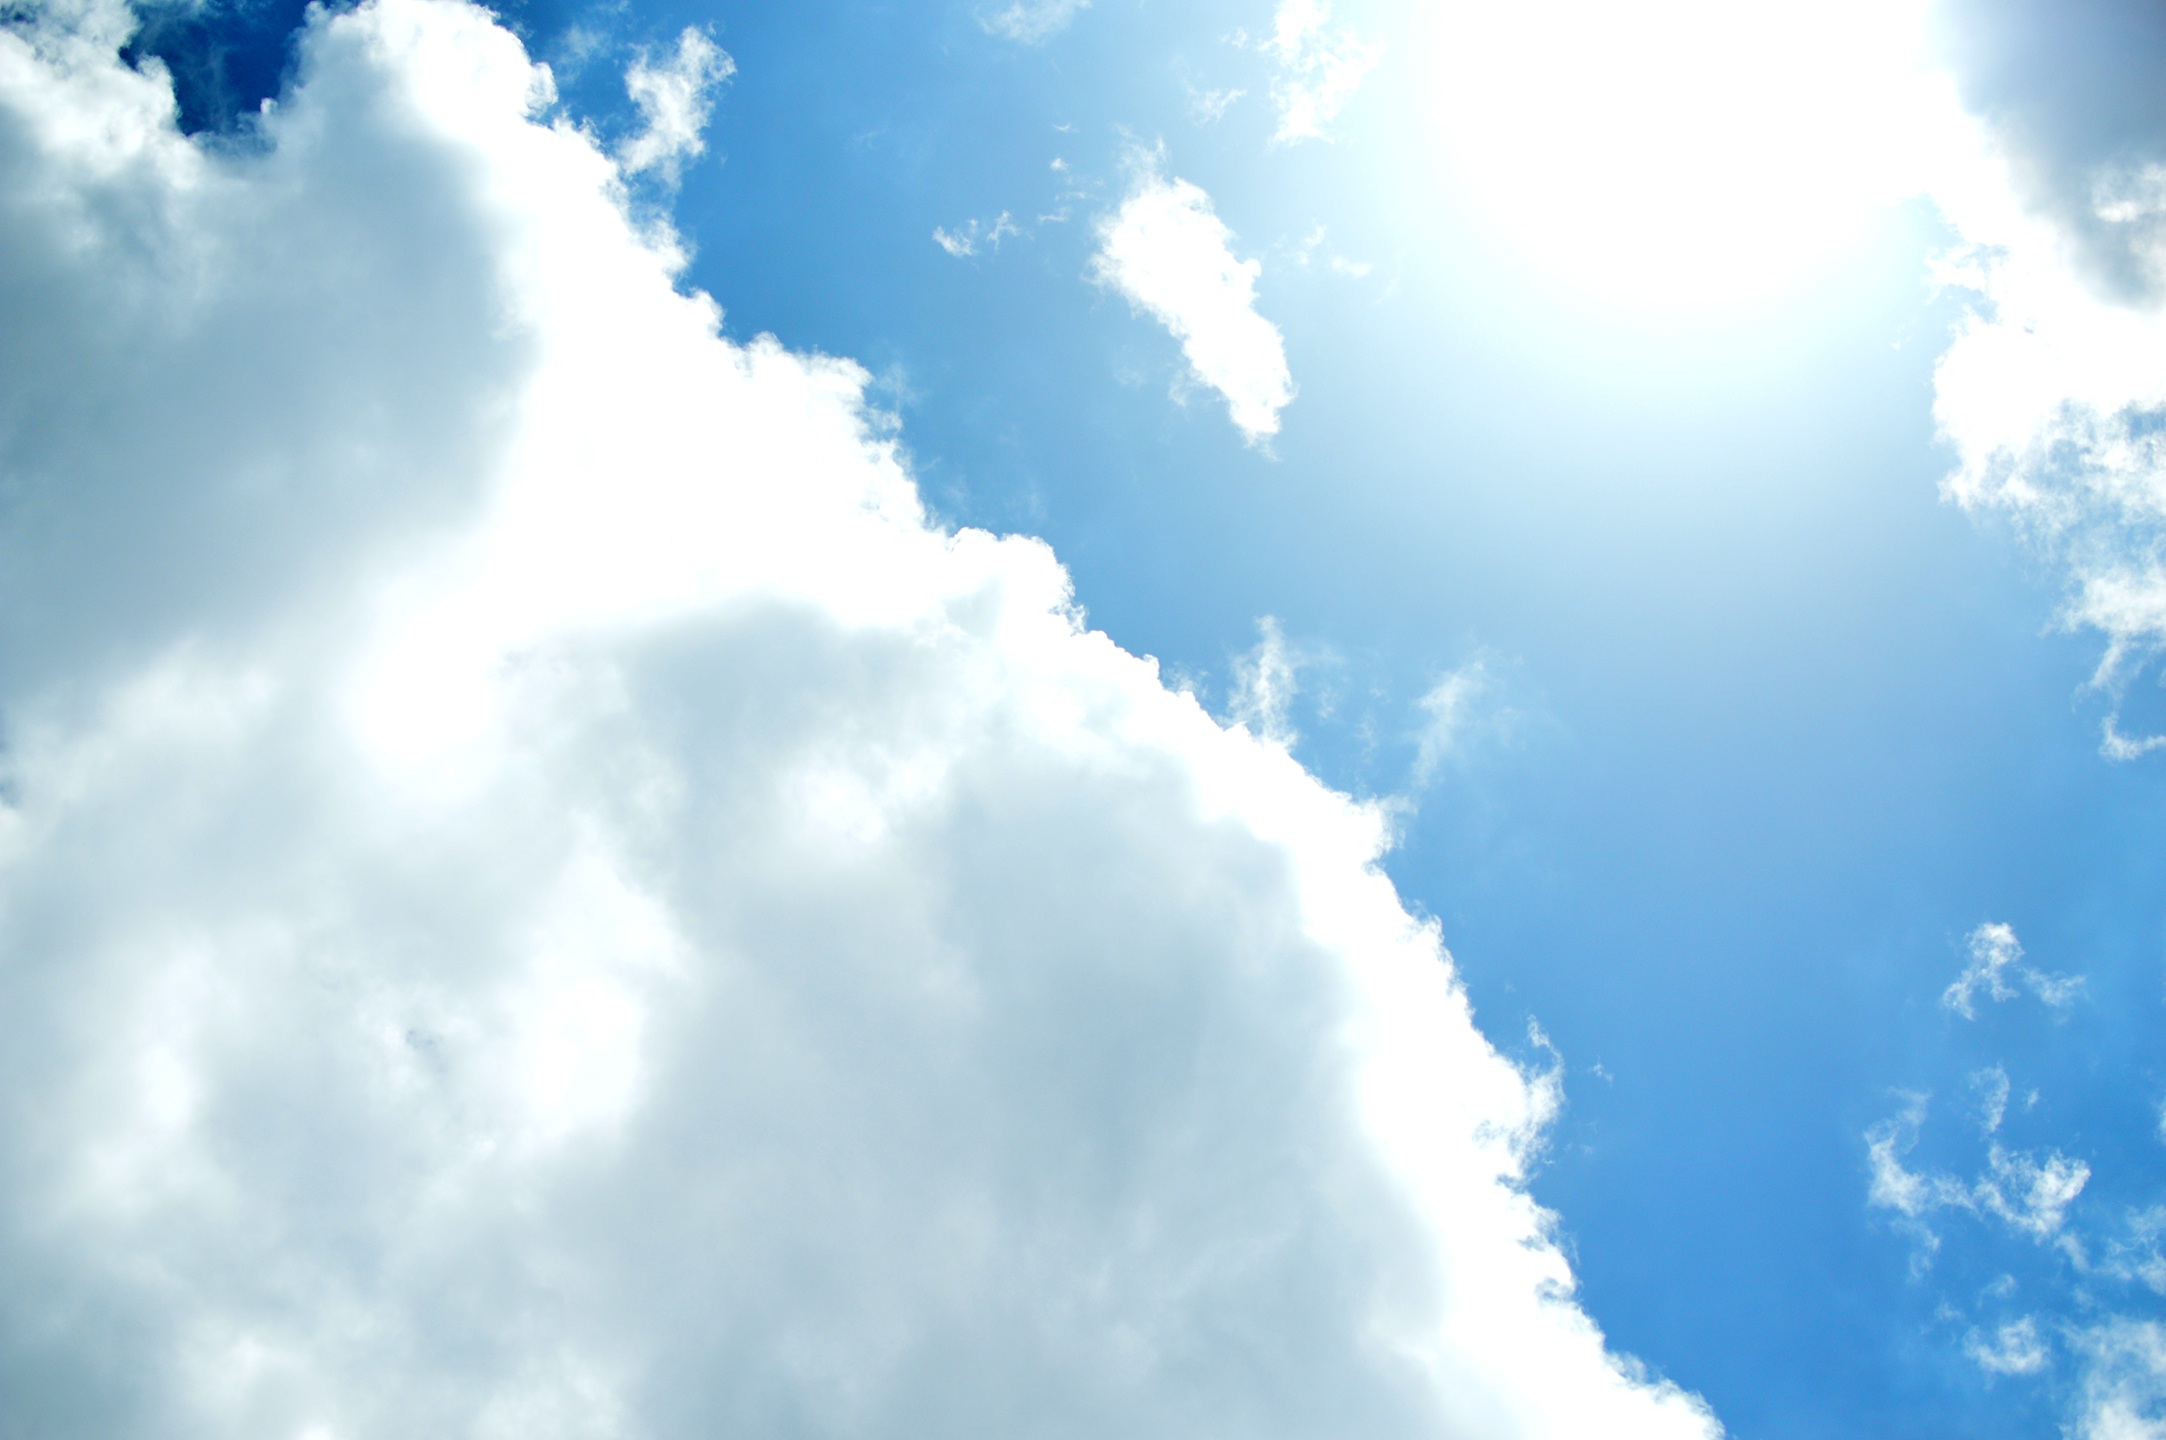
cloud, sky, sun, sunlight, atmosphere, daytime, cumulus, blue, meteorological phenomenon, atmosphere of earth